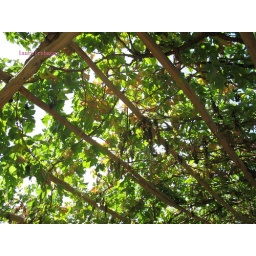
they left the grapes on the vines turning from fruit to raisins by themselves